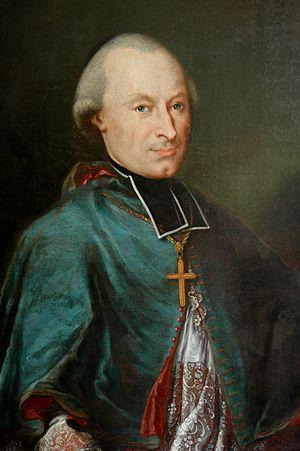
Porrentruy Hotel des Halles, Portrait de Jean-Baptiste Joseph Gobel, Evêque de Lydda (1772), évêque suffragant pour la Haute-Alsace (1776), puis évêque constitutionnel de Paris (1791)